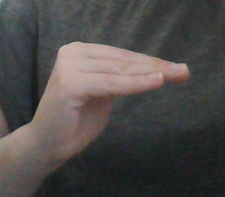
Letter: haa